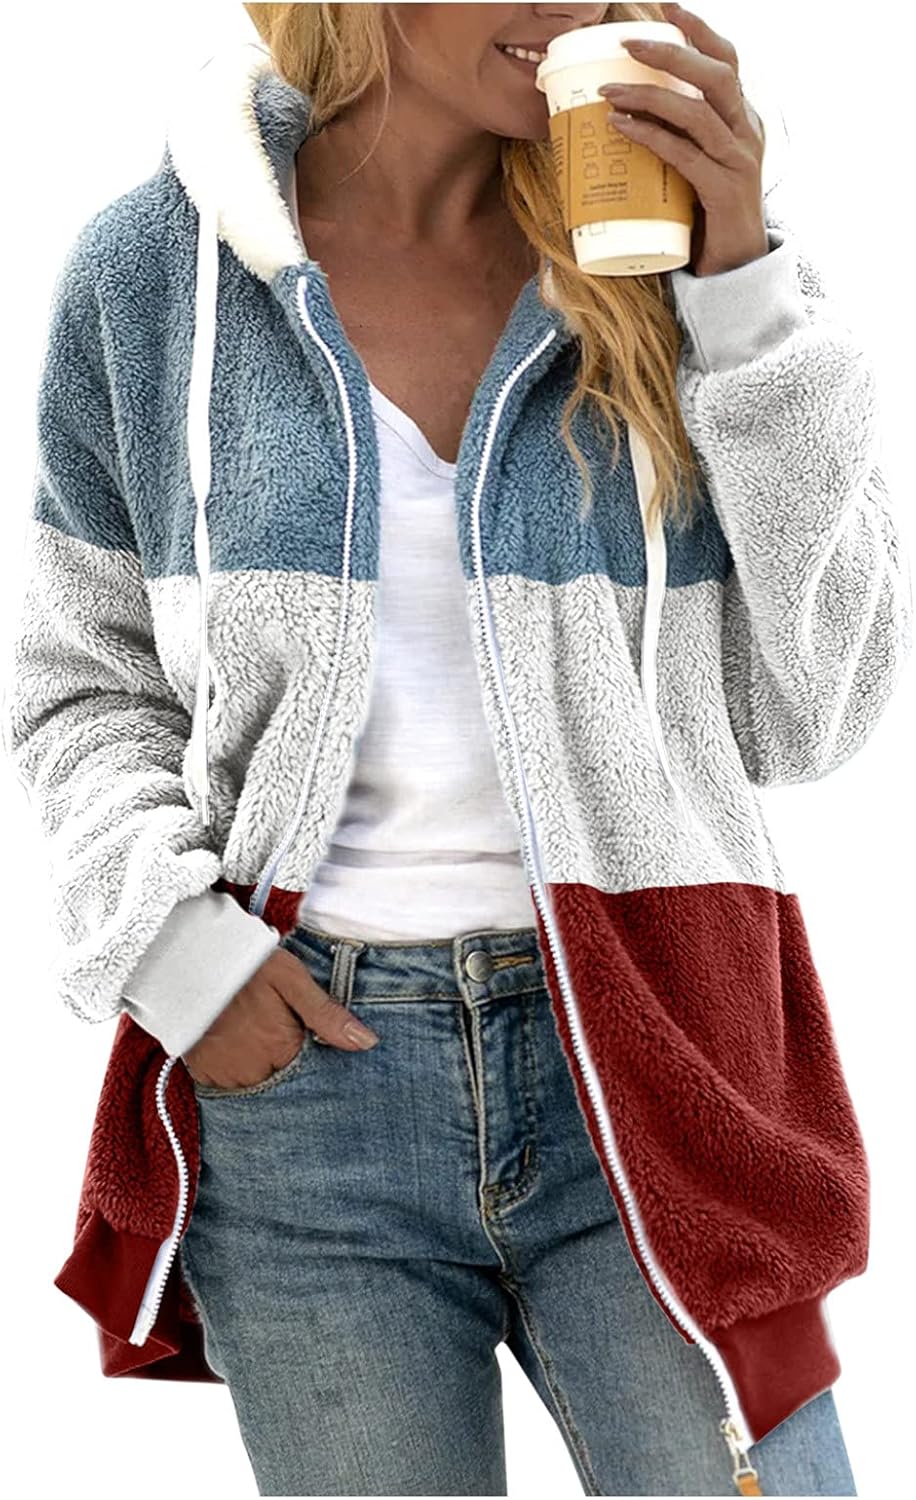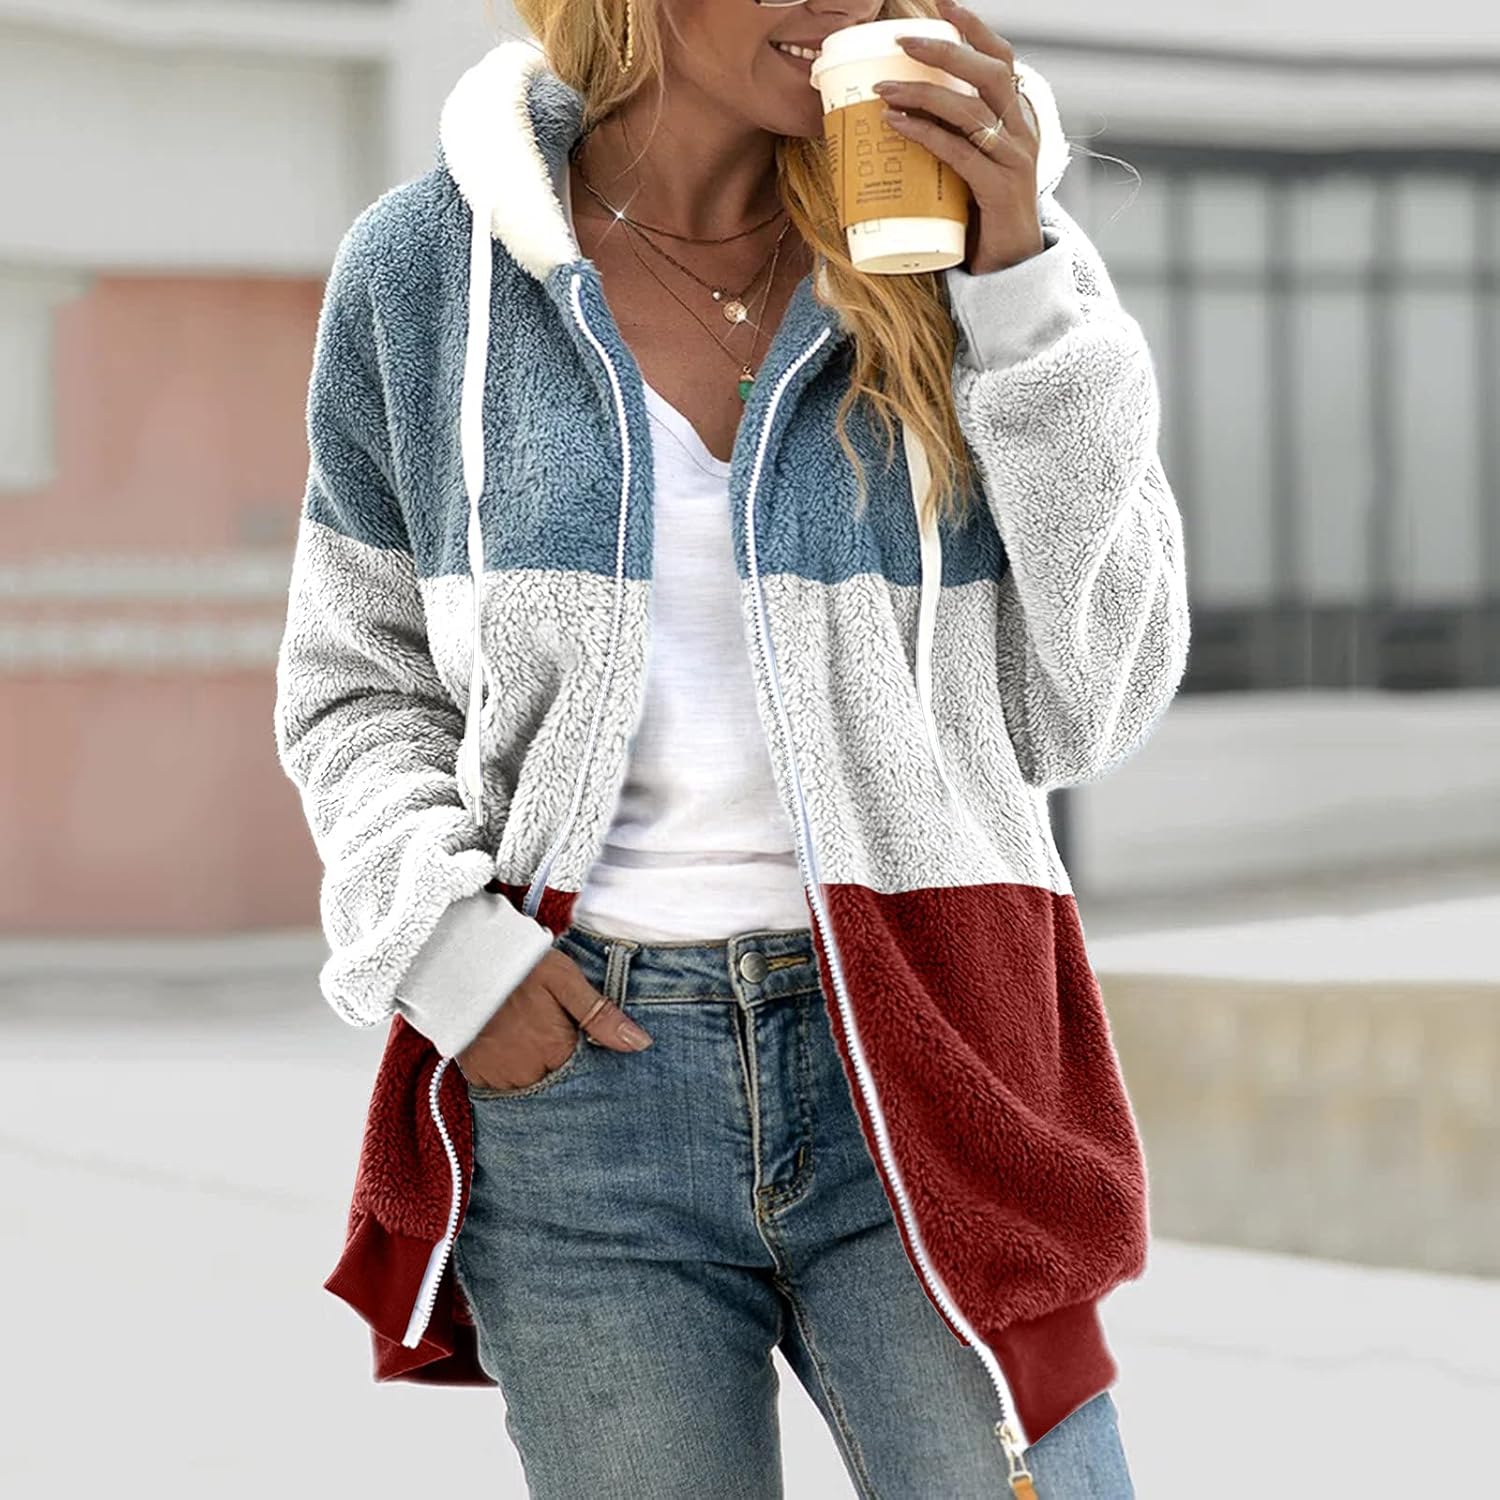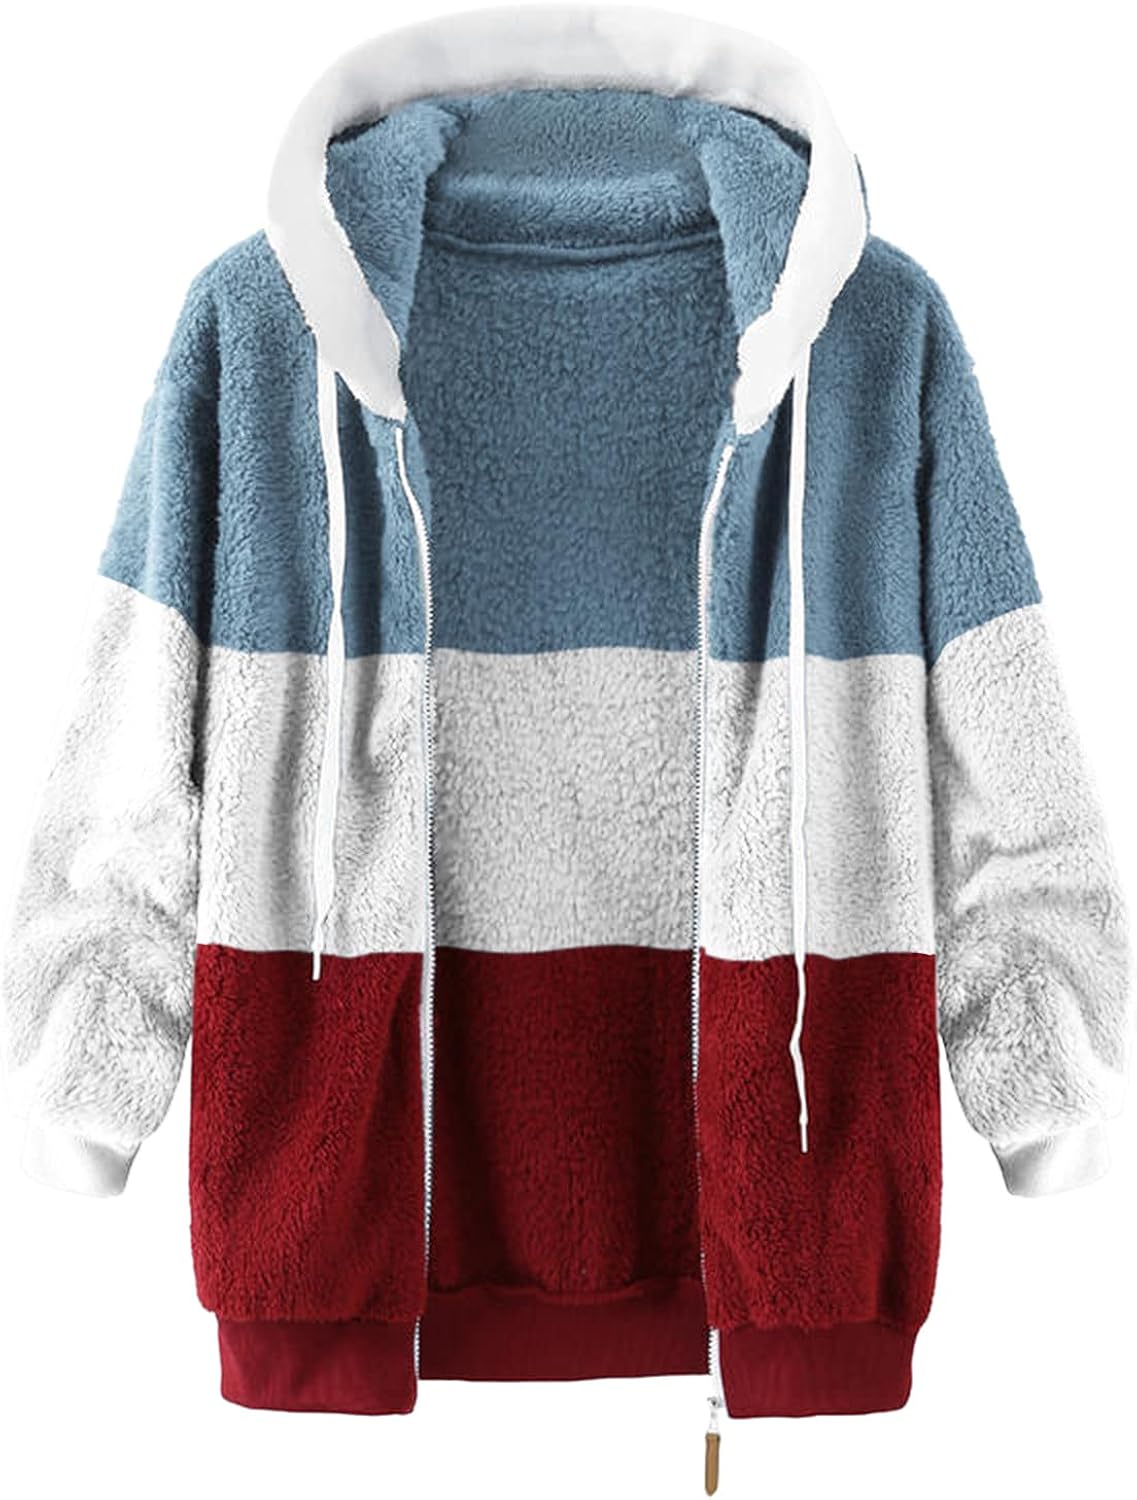
JPLZi Women's Oversized Open Front Hooded Zipper Pockets Cardigan Coat Fuzzy Fleece Jacket Color Block Patchwork Outwear
Category: AMAZON FASHION
❤️❤️❤️Size Chart(Unit:cm/inch) Size:S US Size:4 Bust:100cm/39.37'' Shoulder:56cm/22.05'' Sleeve:53cm/20.87'' Length:73cm/28.74'' Size:L US Size:6 Bust:105cm/41.34'' Shoulder:57cm/22.44'' Sleeve:54cm/21.26'' Length:74cm/29.13'' Size:M US Size:8 Bust:110cm/43.31'' Shoulder:58cm/22.83'' Sleeve:55cm/21.65'' Length:75cm/29.53'' Size:XL US Size:10 Bust:115cm/45.28'' Shoulder:59cm/23.23'' Sleeve:56cm/22.05'' Length:76cm/29.92'' Size:XXL US Size:12 Bust:120cm/47.24'' Shoulder:60cm/23.62'' Sleeve:57cm/22.44'' Length:77cm/30.31'' Size:3XL US Size:14 Bust:125cm/49.21'' Shoulder:61cm/24.02'' Sleeve:58cm/22.83'' Length:78cm/30.71'' Size:4XL US Size:16 Bust:130cm/51.18'' Shoulder:62cm/24.41'' Sleeve:59cm/23.23'' Length:79cm/31.10'' Size:5XL US Size:18 Bust:135cm/53.15'' Shoulder:63cm/24.80'' Sleeve:60cm/23.62'' Length:80cm/31.50'' ❤️❤️Product Information: Gender:Women Occasion:Daily,Casual,Party Material:Polyester Clothing Length:Regular Pattern Type:Solid&Patchwork Style:Fashion Collar:Hoodie Sleeve Length:Long Color: as the picture show Package include:1PC Women Coat ❤️❤️❤️Note: 1. The products' color may have slight color difference from the listing picture, because of different Camera lens, and different light environment.  2. Please allow 2-3% size difference according to manual measurement. Please check the measurement chart carefully before you buy the item. ❤️❤️❤️arrive & Services 1. Generally it takes about 7-20 days for Standard arrive to arrive since it arrive from abroad. If want it urgently, please select Expedited arrive.  2. If you are not satisfied with our items, we offer free replacement or refund. Please rest assured to buy. ❤️❤️❤️♥Enjoy your shopping time in JPLZi!♥
Features: Faux Fur,Fleece | Hand wash or Machine washing with low temperature is recommended. Hang to dry, but do not bleach. | Pull On closure | Machine Wash | ▶❤◀Women oversized cozy fleece cardigan features hooded at back and drawstring design, long sleeves with fuzzy finishes. Women casual faux fur cardigan coat with soft fuzzy fabric, womens snuggly sweater. | ▶❤◀Women fuzzy jackets are made of lightweight soft fleece fabric,which is warm and cozy, comes with 2 big pockets at sides to keep you warm in Chilly Autumn or Cold Winter. Skin friendly material, fleece hooded open front cardigan for women. | ▶❤◀Fuzzy fleece long sleeves cardigan outwear for women. Grand fluffy hooded cardigan. This warm fleece hooded cardigan is perfect for Christmas Gift, Xmas, New Year, daily casual, work office, winter holidays, going out, school, etc. | ▶❤◀Casual fuzzy fleece long sleeves hooded cardigan for women is perfect to wear with leggings, jeans, slim tops, high heels, boots,sneakers for a trendy look in chilly day. A sweet Christmas Gift,New Year, Valentine's Day to your love, friends or yourself. | ▶❤◀Please refer to our own Size Chart in the last image rather than Amazon size guide. Teddy bear jacket for women, women's winter open cardigan, open front hoodies for women, sherpa cardigan with pockets, faux fur house coat.